Harthacnut

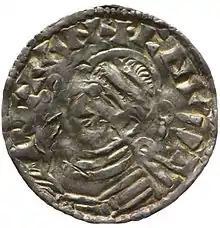
Silver penny of Harthacnut

Harthacnut travelled to England with his mother. The landing at Sandwich on 17 June 1040, "seven days before Midsummer", was a peaceful one, though he had a fleet of 62 warships. Even though he had been invited to take the throne, he was taking no chances and came as a conqueror with an invasion force. The crews had to be rewarded for their service, and to pay them, he levied a geld of more than 21,000 pounds, a huge sum of money that made him unpopular, although it was only a quarter of the amount his father had raised in similar circumstances in 1017–1018.